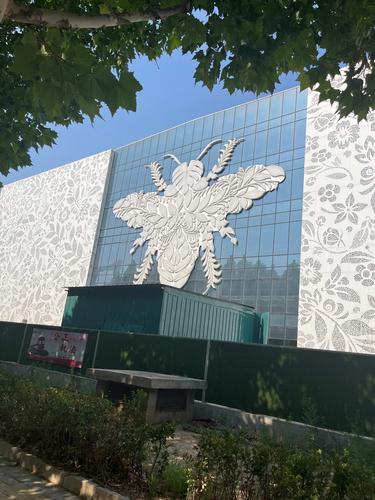
地标名称：知蜂堂蜂博园
所在城市：北京市·昌平区